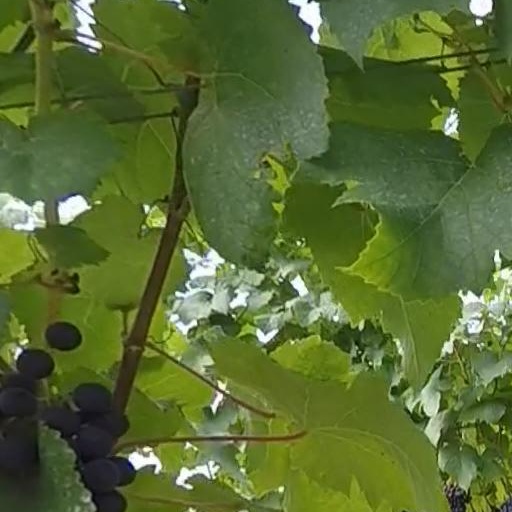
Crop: grape